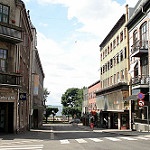
Label: street